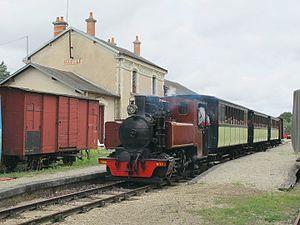
Un train du TBB en gare d'Écueillé (Indre) le 23 août 2015.
La gare d'Écueillé est une gare ferroviaire française, de la ligne de Salbris au Blanc, située sur le territoire de la commune d'Écueillé, dans le département de l'Indre, en région Centre-Val de Loire.